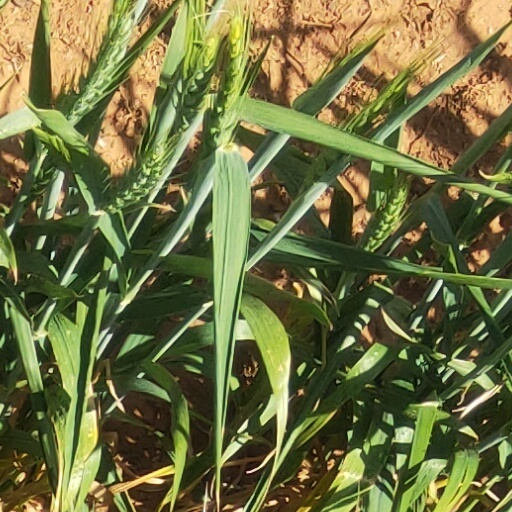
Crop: wheat